Describe the emotion expressed in this image:  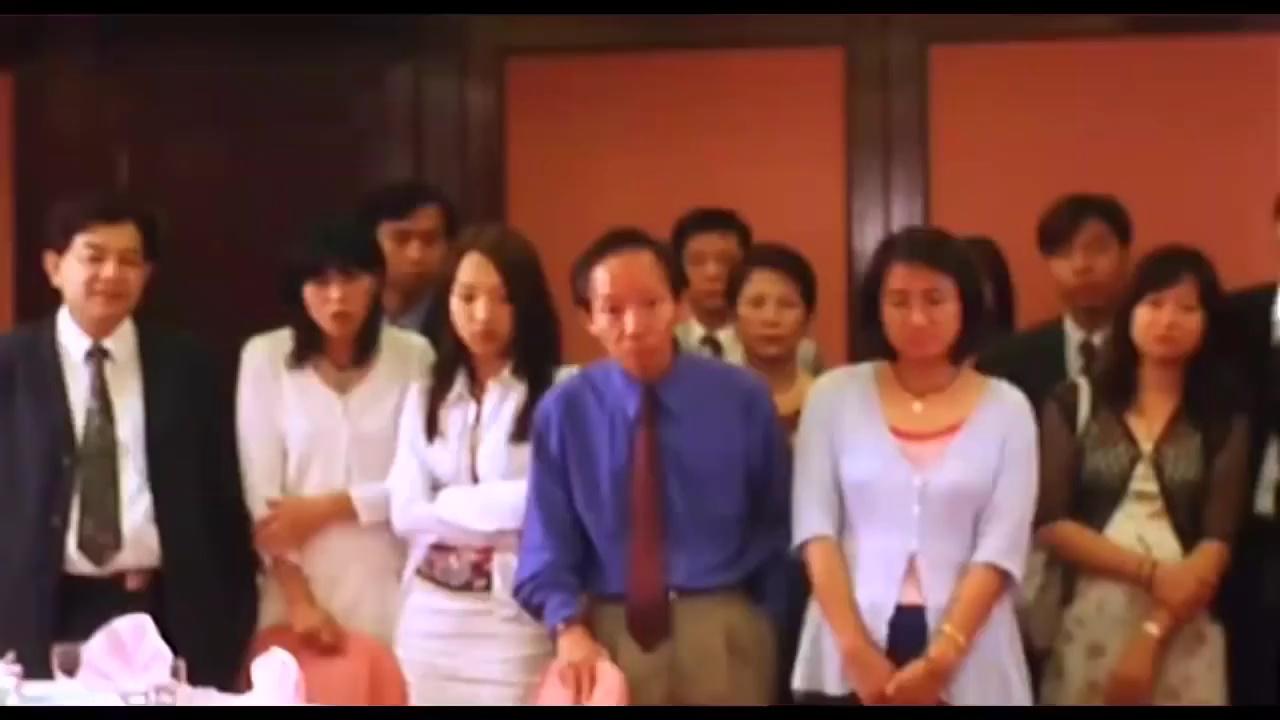
This person displays Pain, valence and arousal with low intensity.